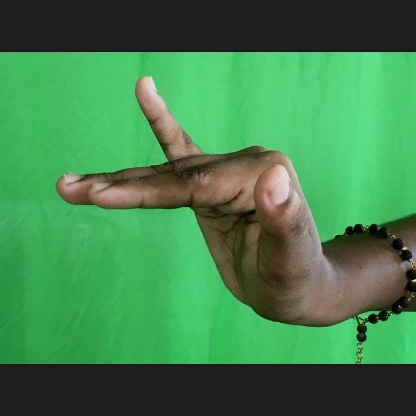
Mudra: Mrigasirsha